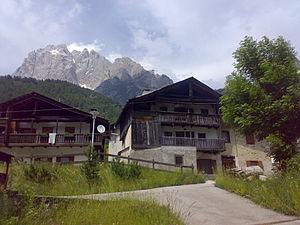
La vallée du Boite est une vallée des Dolomites de la province de Belluno, traversée par la rivière Boite qui naît dans le village de Campo Croce au pied de la Croda Rossa d'Ampezzo dans le parc naturel des Dolomites d'Ampezzo. L'endroit le plus important de la vallée est Cortina d'Ampezzo. La zone autour du village est parfois appelée bassin d'Ampezzo. La vallée serpente au pied de l'Antelao et est dominée par plusieurs groupes de montagnes pittoresques des Dolomites.